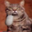
Label: cat